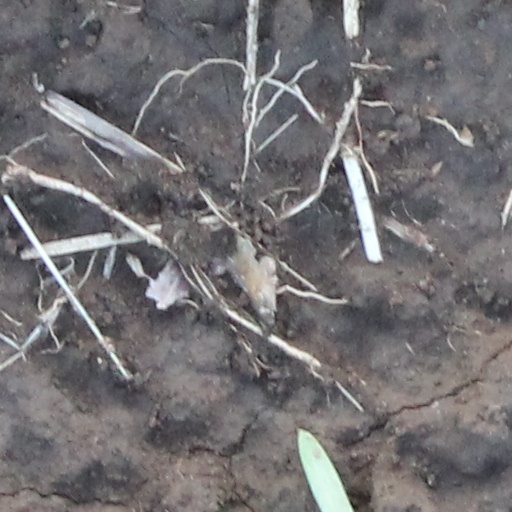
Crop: wheat